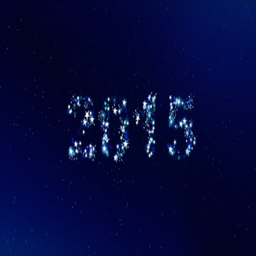
new year sparkles on a dark blue background .